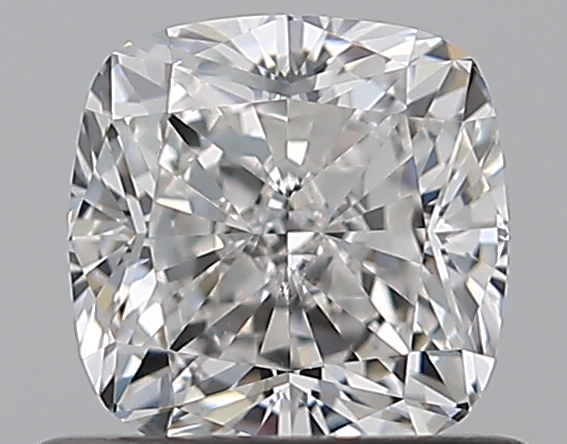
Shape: cushion
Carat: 0.75
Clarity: VS2
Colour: F
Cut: EX
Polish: EX
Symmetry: VG
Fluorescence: N
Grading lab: GIA
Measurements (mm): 5.07 x 5.03 x 3.49